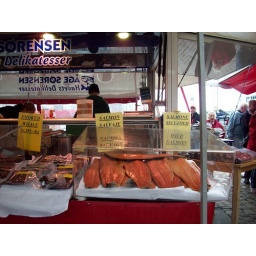
Photo by Norma Noonan. the outdoor fish market on the waterfront in Bergen.